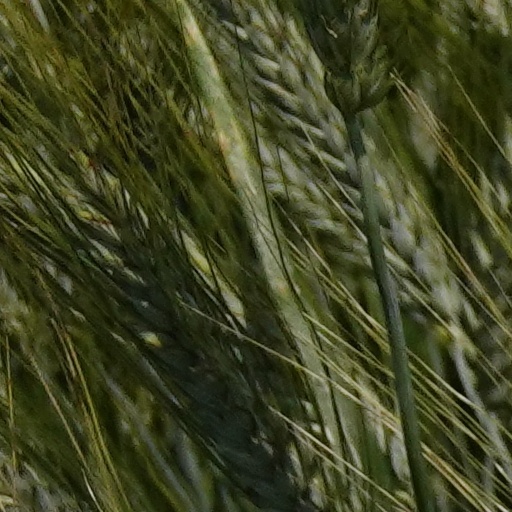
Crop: wheat